Jack Brickhouse

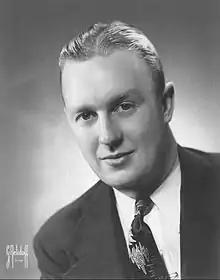
Brickhouse in 1958

John Beasley Brickhouse (January 24, 1916 – August 6, 1998) was an American sportscaster. Known primarily for his play-by-play coverage of Chicago Cubs games on WGN-TV from 1948 to 1981, he received the Ford C. Frick Award from the Baseball Hall of Fame in 1983. In 1985, Brickhouse was inducted into the American Sportscasters Association Hall of Fame along with the Voice of the Yankees Mel Allen and Red Sox Voice Curt Gowdy. Brickhouse served as the organization's Secretary/Treasurer and was a member of its board of directors.